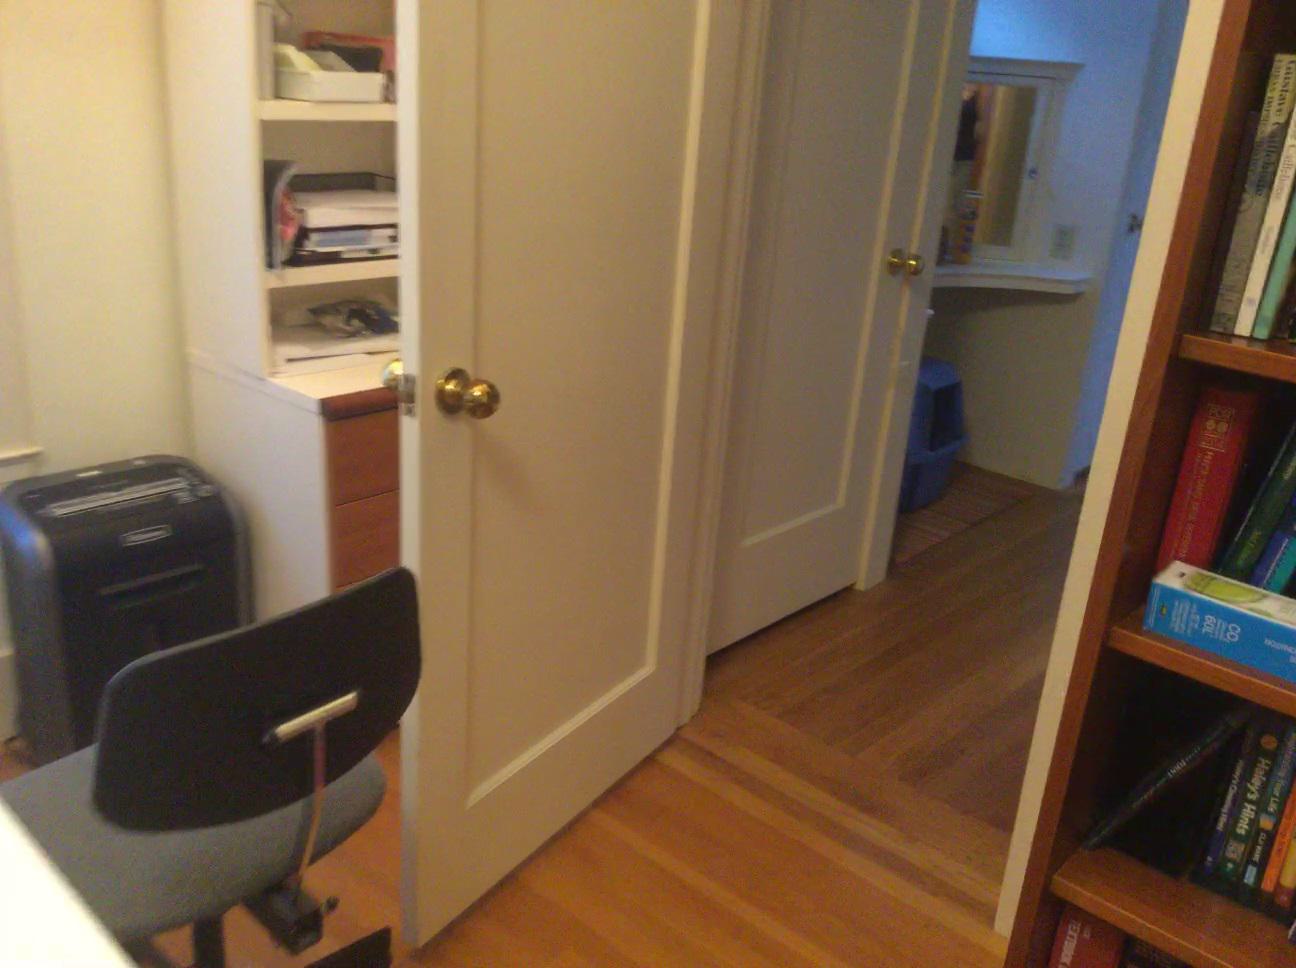
Question: Can the bottle fit behind the ledge from the world's perspective? Final answer should be yes or no.
Answer: Yes